Kalampattu

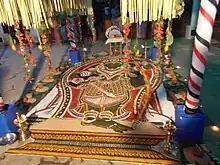
kalamapttu

It is performed as a vazhipad (offering). Pattu kurup, a traditional community, is in charge of that function. This offering is performed for the blessings of gods like Bhadrakali, Ayyappan, Vettakkorumakan, serpent god, etc. This kurup makes the kalam picture (drawn on the floor using five colours) and he sings also. The velichappad (Komaram) mostly belongs to the Nambudiri community does the kalapradikshinam (rounding the kalam with different steps and rhythms), nalikerameru (breaking of coconut as offering), and kalammakkal (validictory function – closing the function).